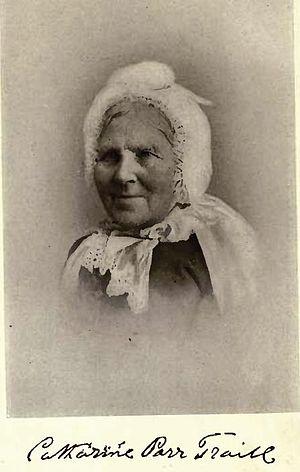
Catharine Parr Traill, née Catharine Parr Strickland le 9 janvier 1802 à Rotherhithe, et décédée le 29 août 1899 à Lakefield, est une pionnière, femme de lettres, naturaliste et professeur canadienne.